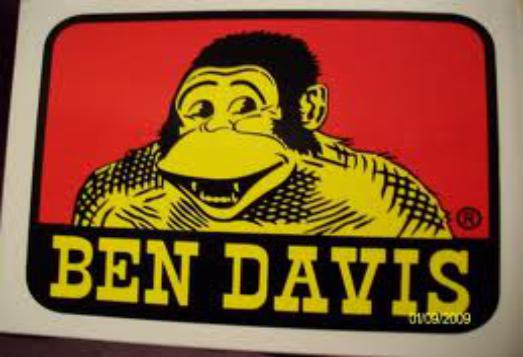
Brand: Ben Davis
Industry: Clothes